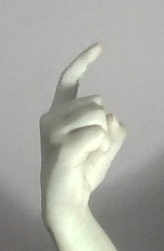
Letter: ra